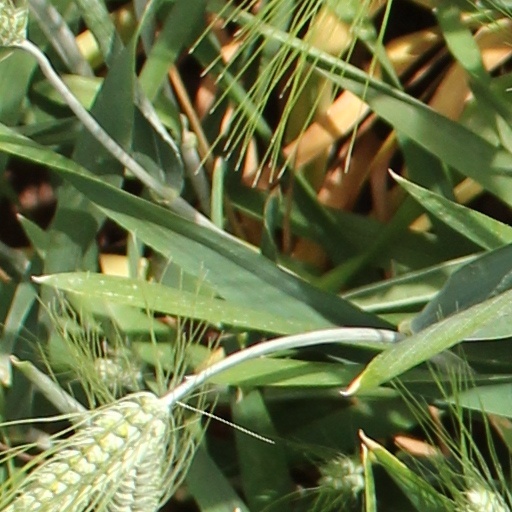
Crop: wheat